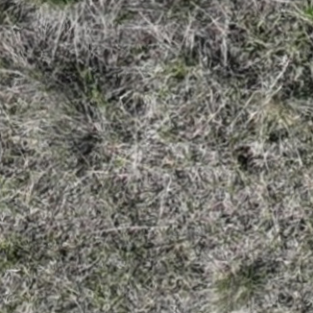
Month: may